No. 28 Squadron RAF

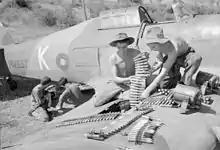
A No. 28 Squadron Hawker Hurricane Mk IIC being armed, 1943

The squadron remained at Kohat, on the outbreak of the Second World War in Europe. It re-equipped with the Westland Lysander monoplane in September 1941. In early January 1942, as a response to the Japanese invasion of Burma, two of the squadron's Lysanders were sent to Port Blair in the Andaman Islands, with the remainder of the squadron preparing to move to Burma. Nineteen Lysanders reached Lashio in the Shan States on 26 January, with the squadron, together with the similarly equipped 1 Squadron, Indian Air Force, moved forward to Taungoo, and being fitted with racks to carry bombs for direct support of the Army. On 2 February 1942, two Lysanders set out from Mingaladon carrying Lieutenant-General Thomas Hutton, General Officer Commanding Burma Command and his aide to Lashio, in the first part of Hutton's planned journey to Chongqing to meet Chinese leader Chiang Kai-shek. The two aircraft became lost however and the Lysander carrying Hutton crashed and caught fire. While Hutton managed to escape the burning aircraft, the pilot, Flight lieutenant E. W. Tate was badly injured and Hutton was unable to free him, with Tate dying from his wounds six days later. The squadron's Lysanders carried out a number of bombing attacks against Japanese-held airfields, rail targets, river traffic and troops, but losses were heavy, and the squadron was ordered to withdraw back to India on 17 February, leaving a detachment of three Lysanders behind in Burma. The two aircraft detached to the Andaman Islands were destroyed by their crews on 18 February before the detachment evacuated the Andamans, while the surviving two aircraft of the Burma-based detachment were evacuated to India on 26 February.